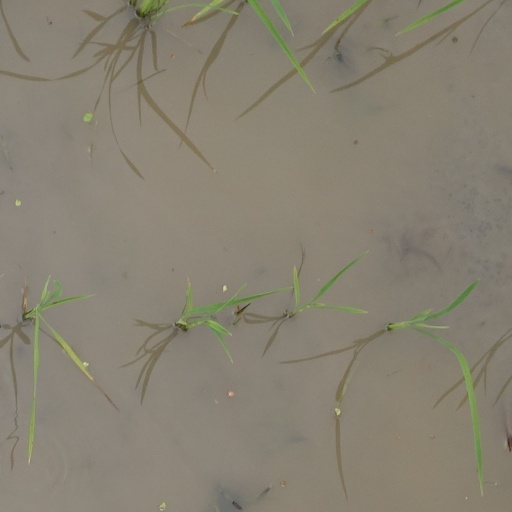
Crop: rice